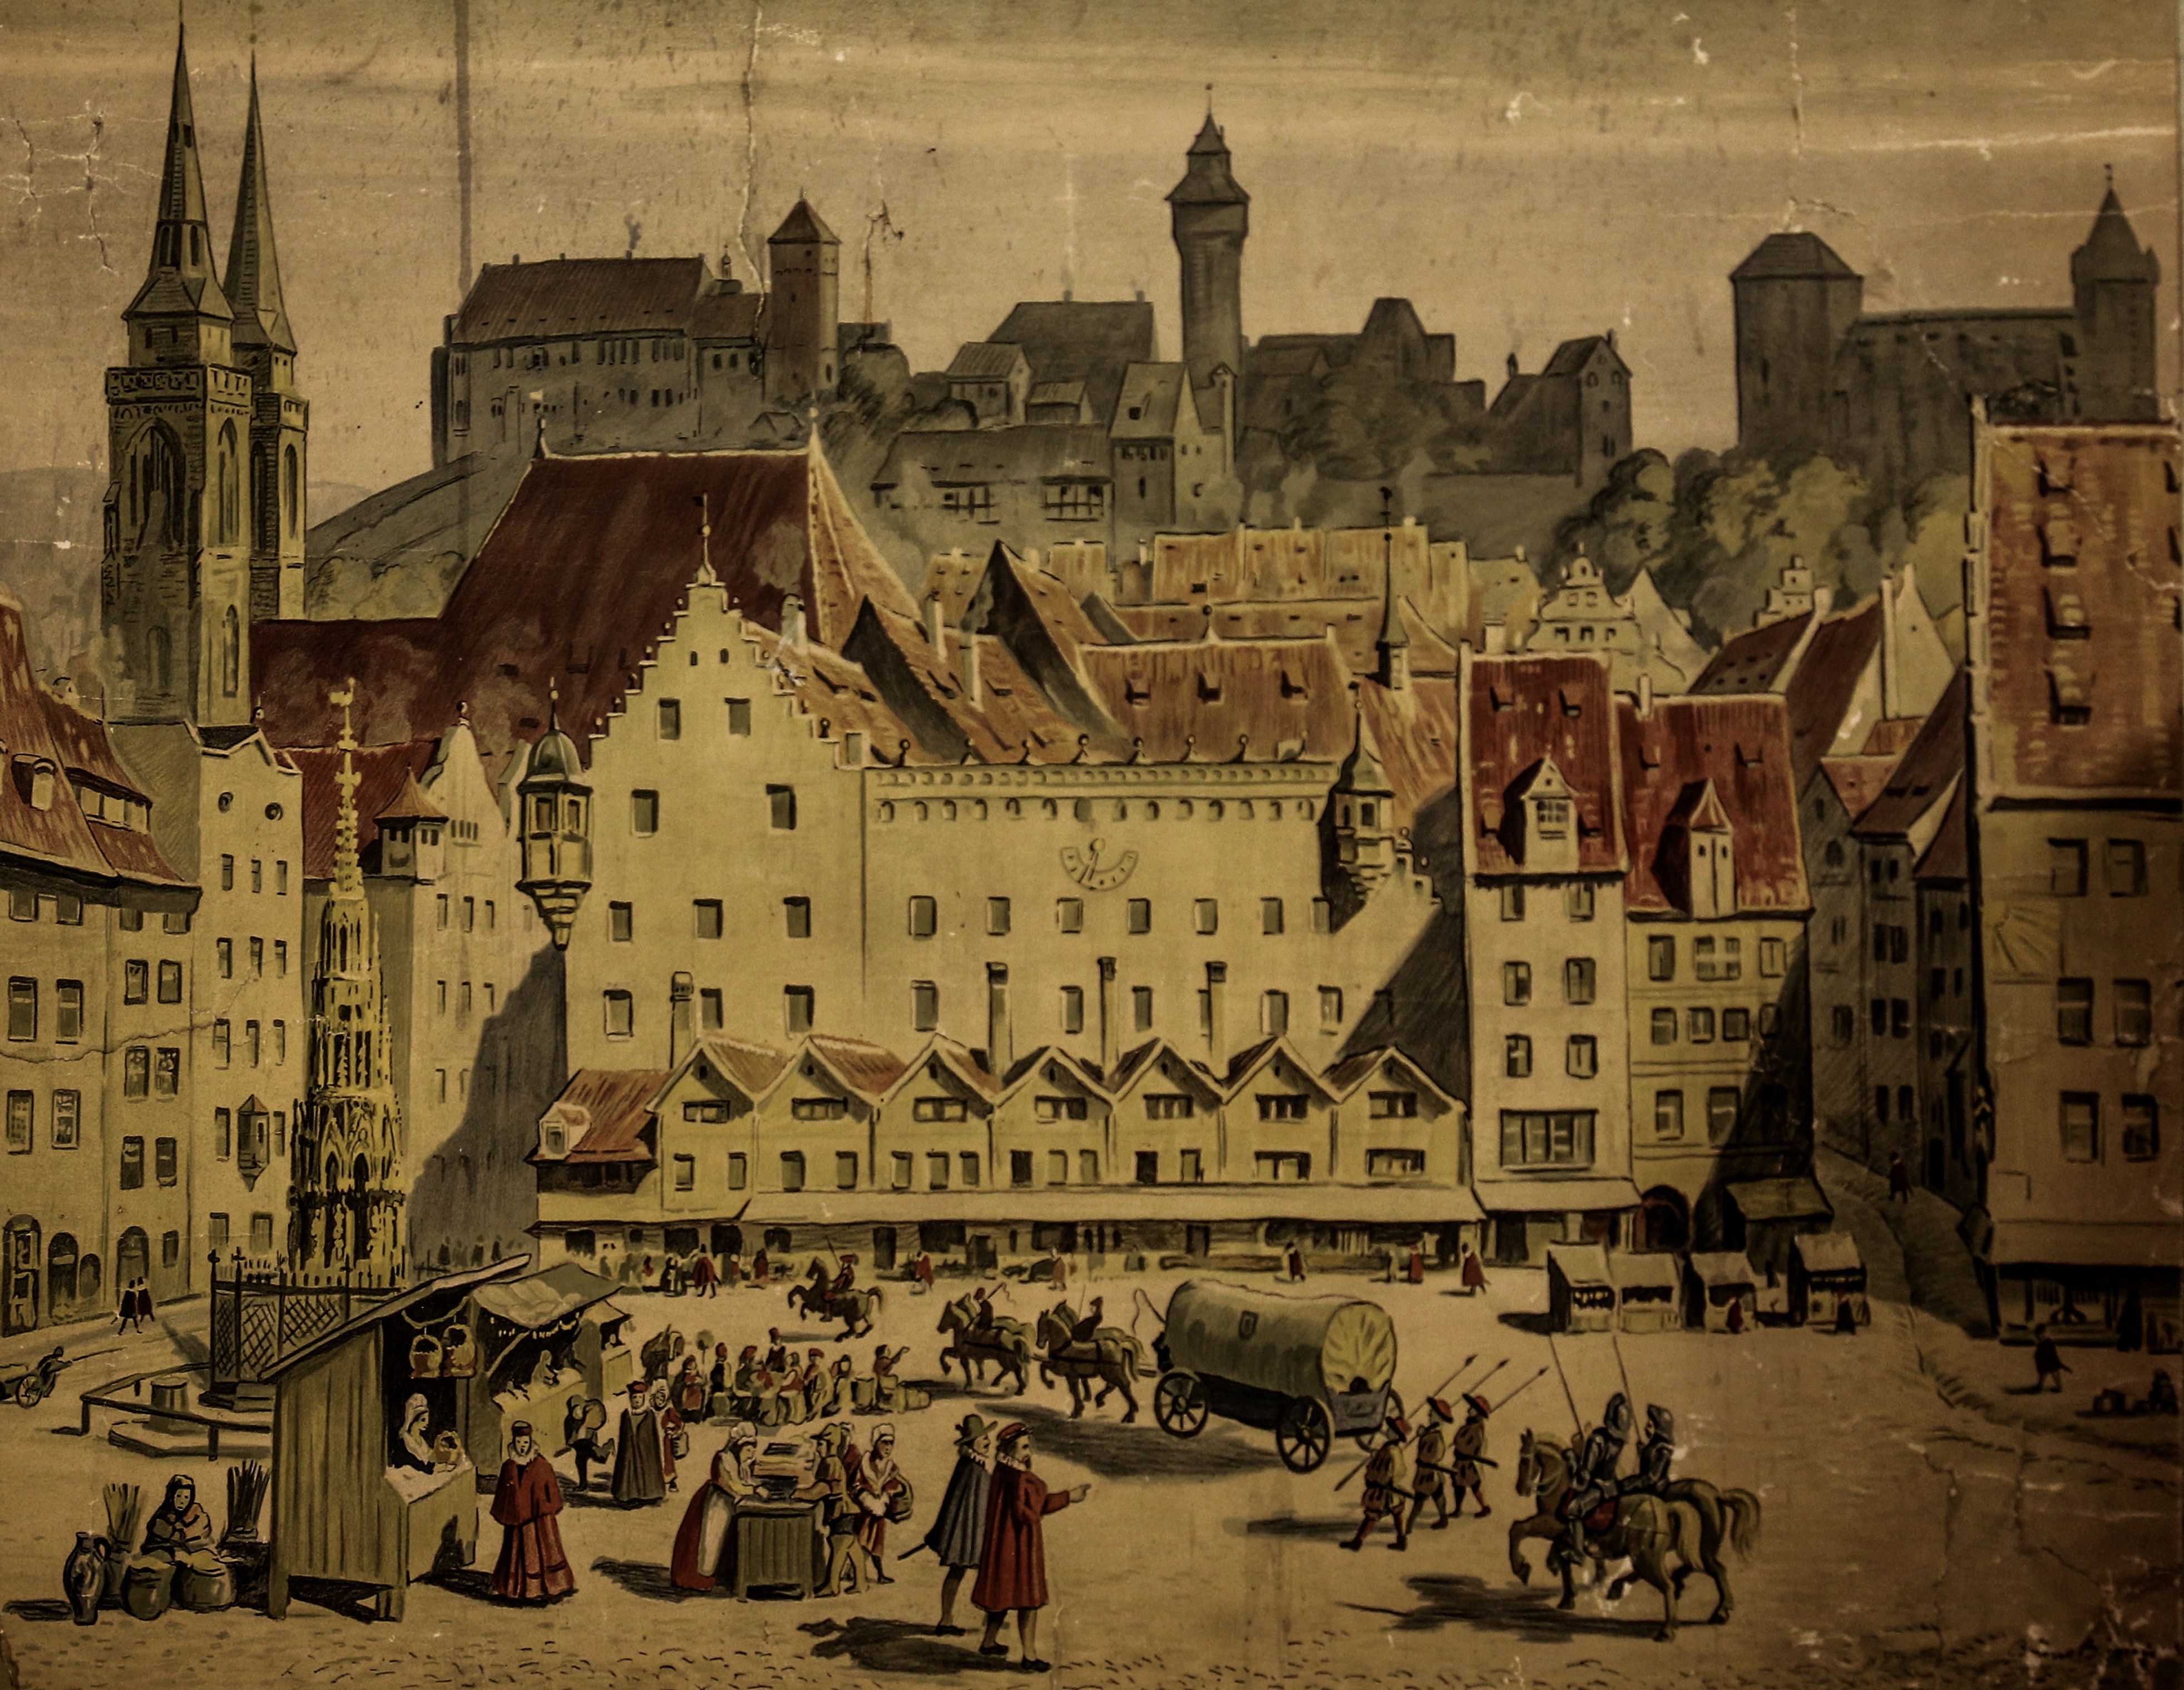
street, town, city, cityscape, castle, painting, old town, art, history, middle ages, nuremberg, metropolis, urban area, ancient history, main market, imperial castle, human settlement